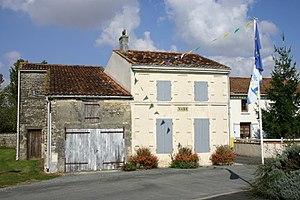
Mairie de Voissay
Voissay est une commune du Sud-Ouest de la France située dans le département de la Charente-Maritime.